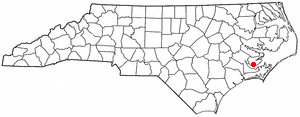
Arapahoe est une ville américaine située dans le comté de Pamlico dans l'État de Caroline du Nord. En 2010, sa population était de 556 habitants.